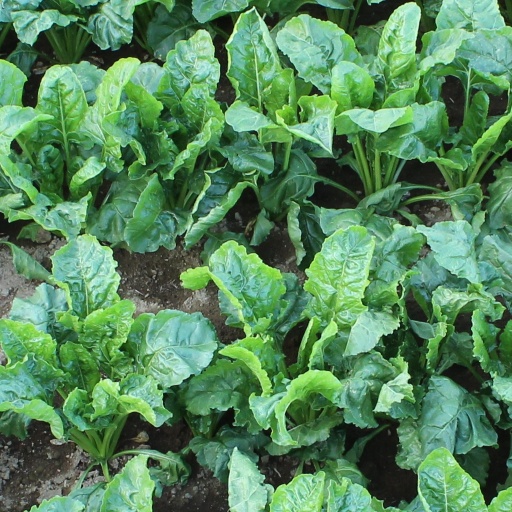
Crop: sugar beet